Avignon Exchange

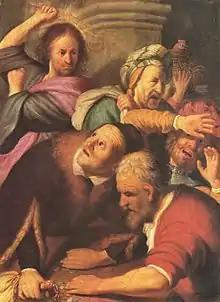
The Avignon Exchange was created in a theological environment more permissive of money-changing than Biblical accounts of Jesus.

Although scholastic economic philosophers had constructed a wide variety of prohibitions and loopholes related to the conduct of traditional lending (usury), there is very little scholastic thought on foreign exchange transactions except insofar as they related to the covering of loan repayment. Raymond de Roover notes that: